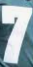
Number: 7